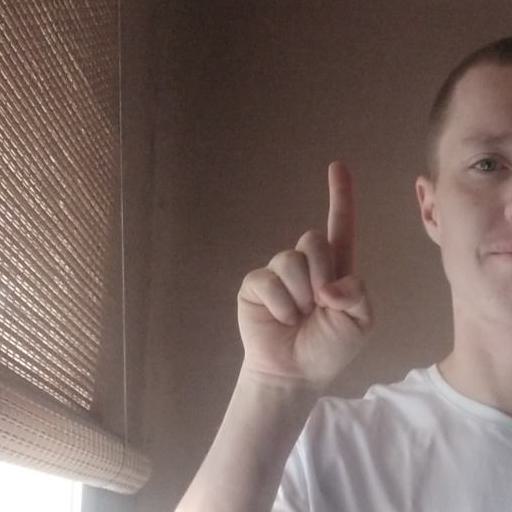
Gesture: one